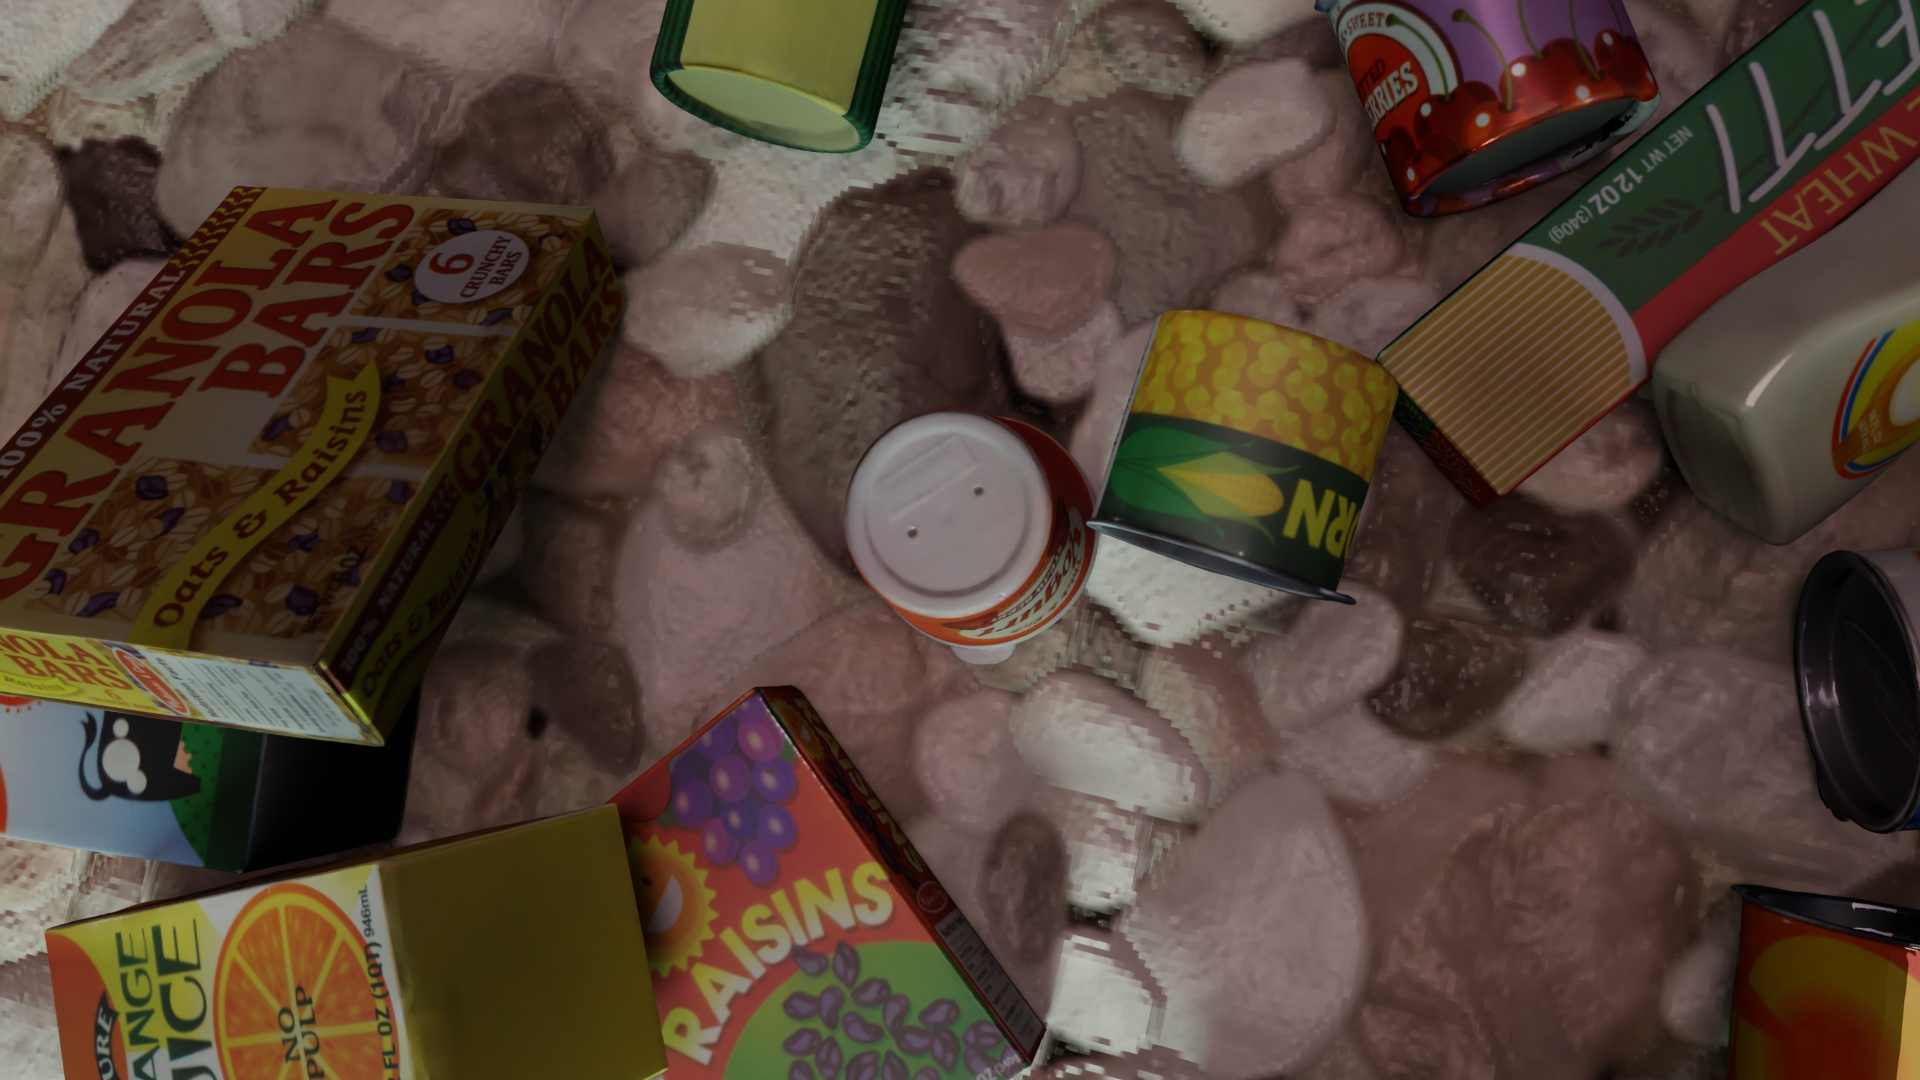
Question:
What are the eight normalized (x, y) image coordinates between 0 and 1 of the cuboid corners for the box of raisins used for packaging dried fruit snacks? Your answer should be a list of normalized (x, y) image coordinates between 0 and 1 with bottom face first then top face, all counter-clockwise.
Answer: [(0.426042, 1.116667), (0.401042, 1.172222), (0.536458, 0.991667), (0.548958, 0.952778), (0.303125, 0.787037), (0.267188, 0.805556), (0.390625, 0.627778), (0.415625, 0.625926)]